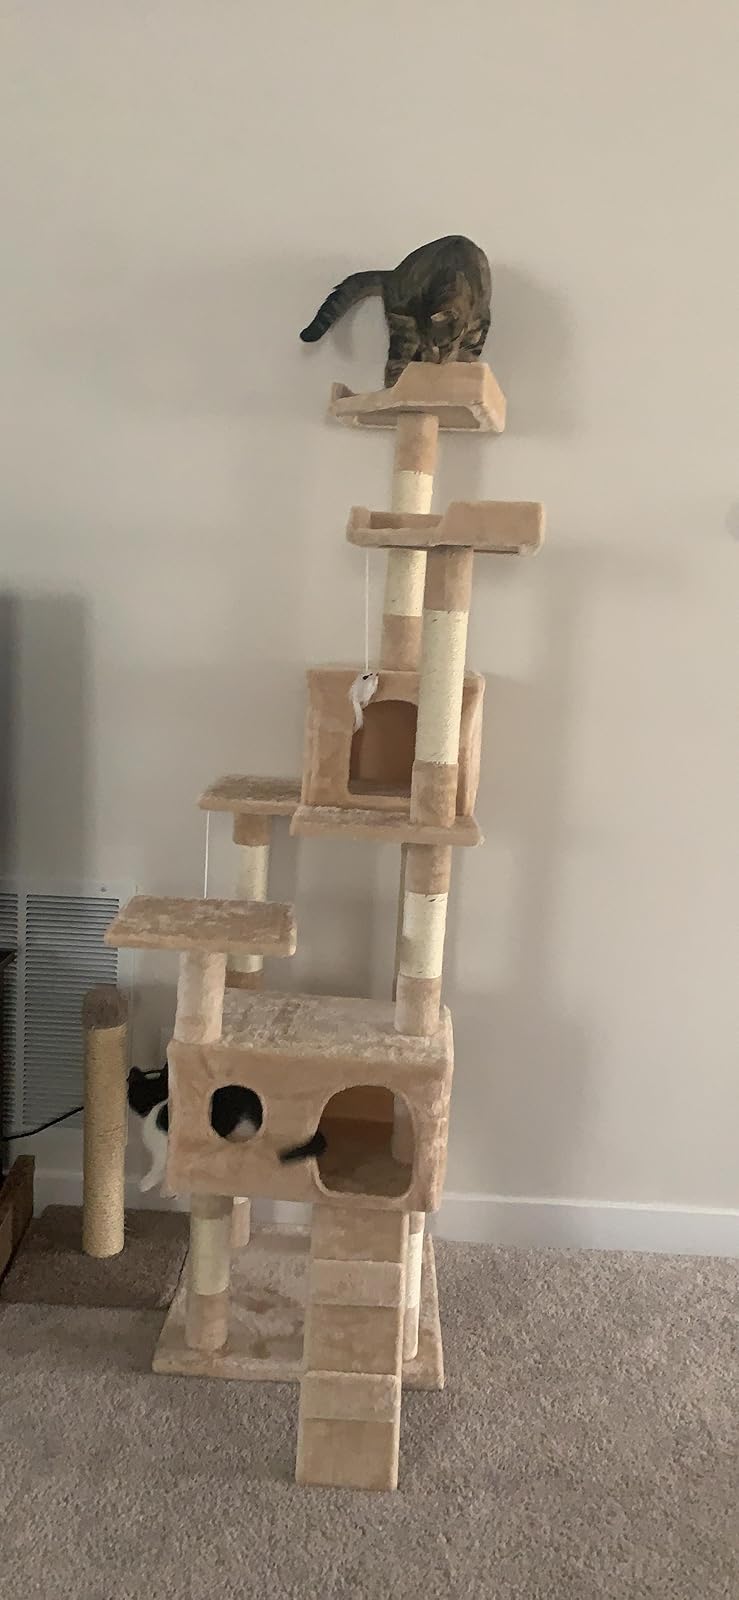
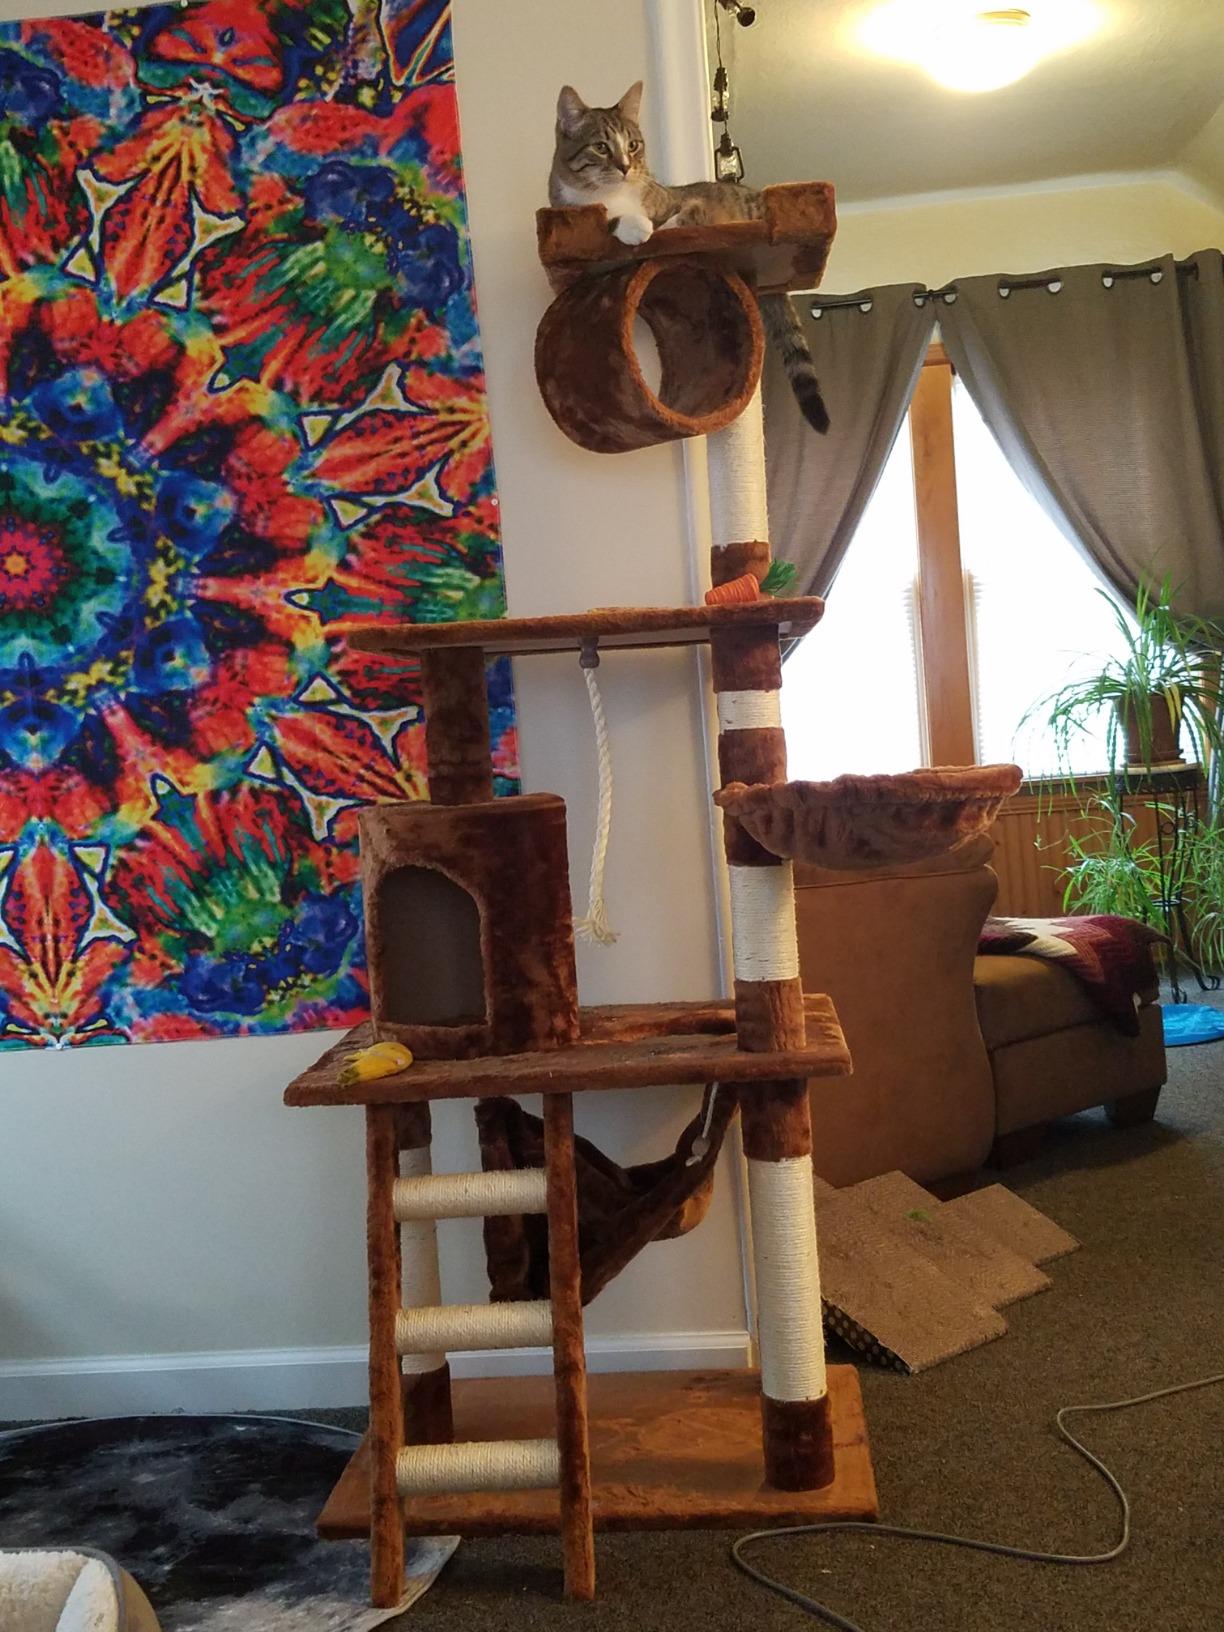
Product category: items_cat tree
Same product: no